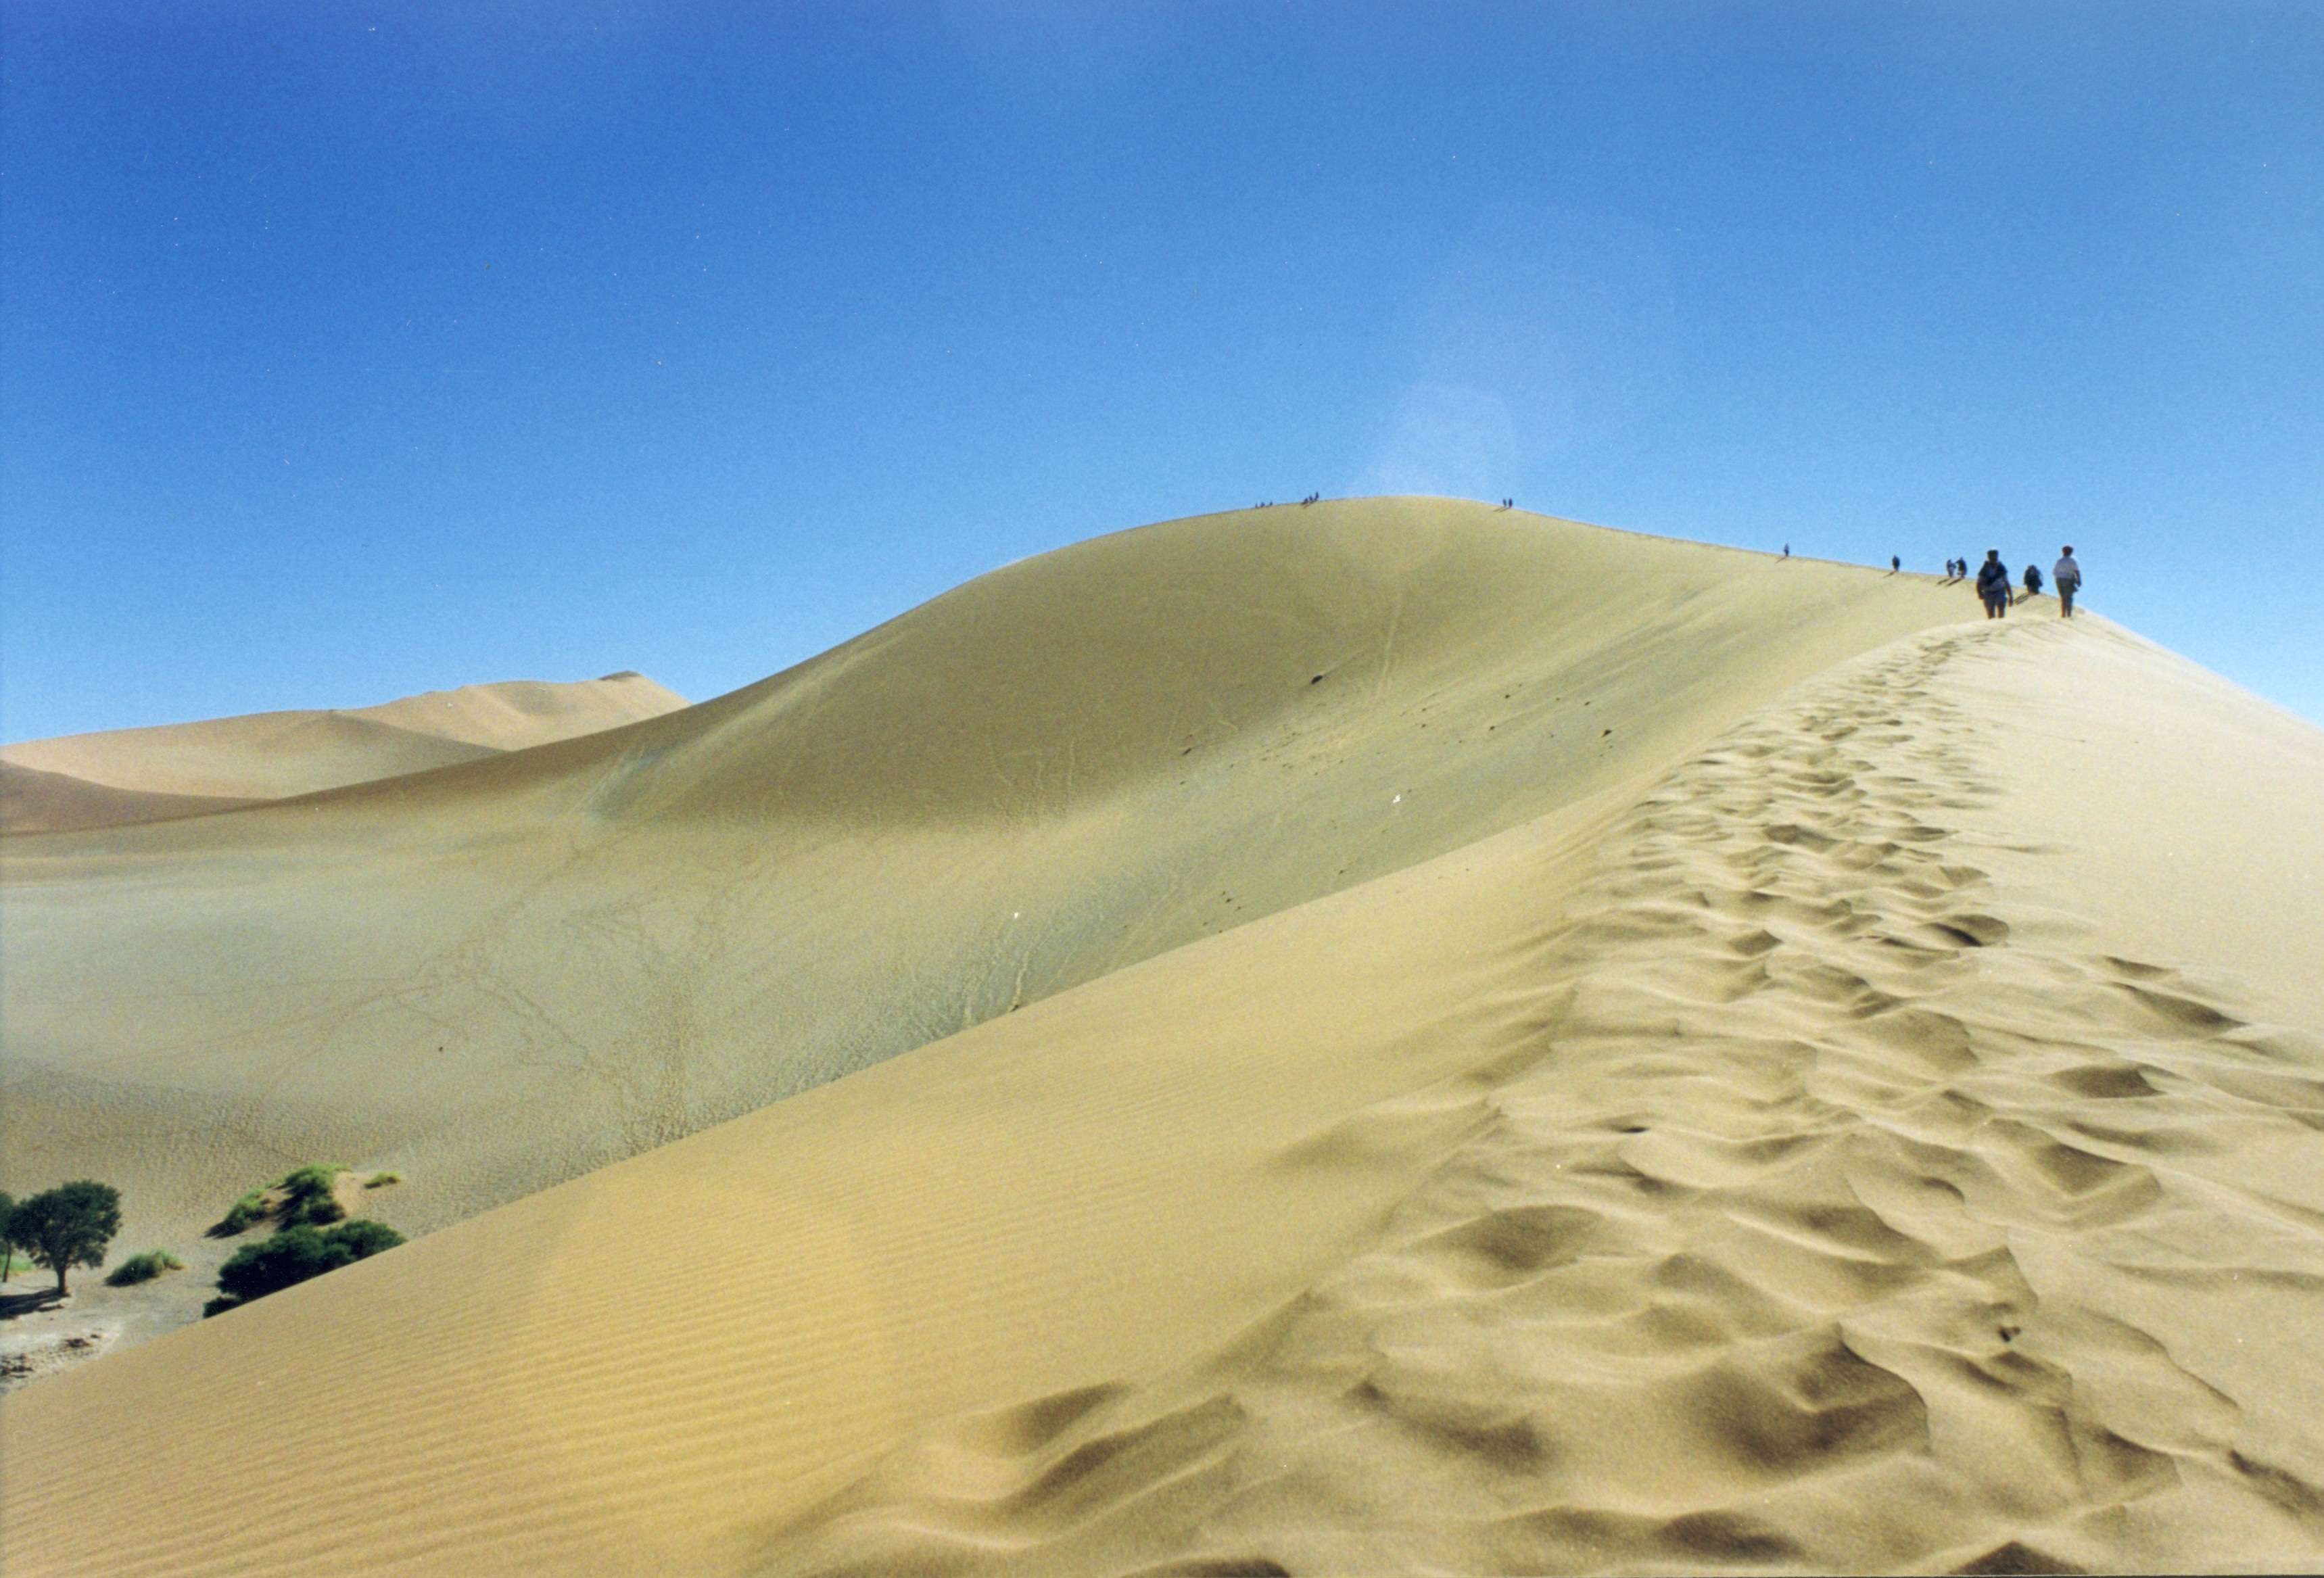
landscape, sand, sky, desert, dune, sand dune, africa, material, habitat, ecosystem, landform, erg, namibia, sossusvlei namibia, natural environment, geographical feature, aeolian landform